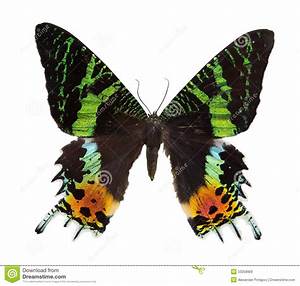
Label: farfalla